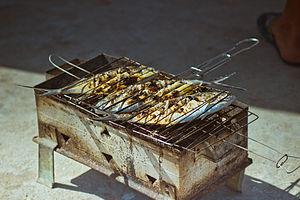
La grillade, qui au sens premier du terme constitue l'action de griller, connait quatre sens en cuisine :